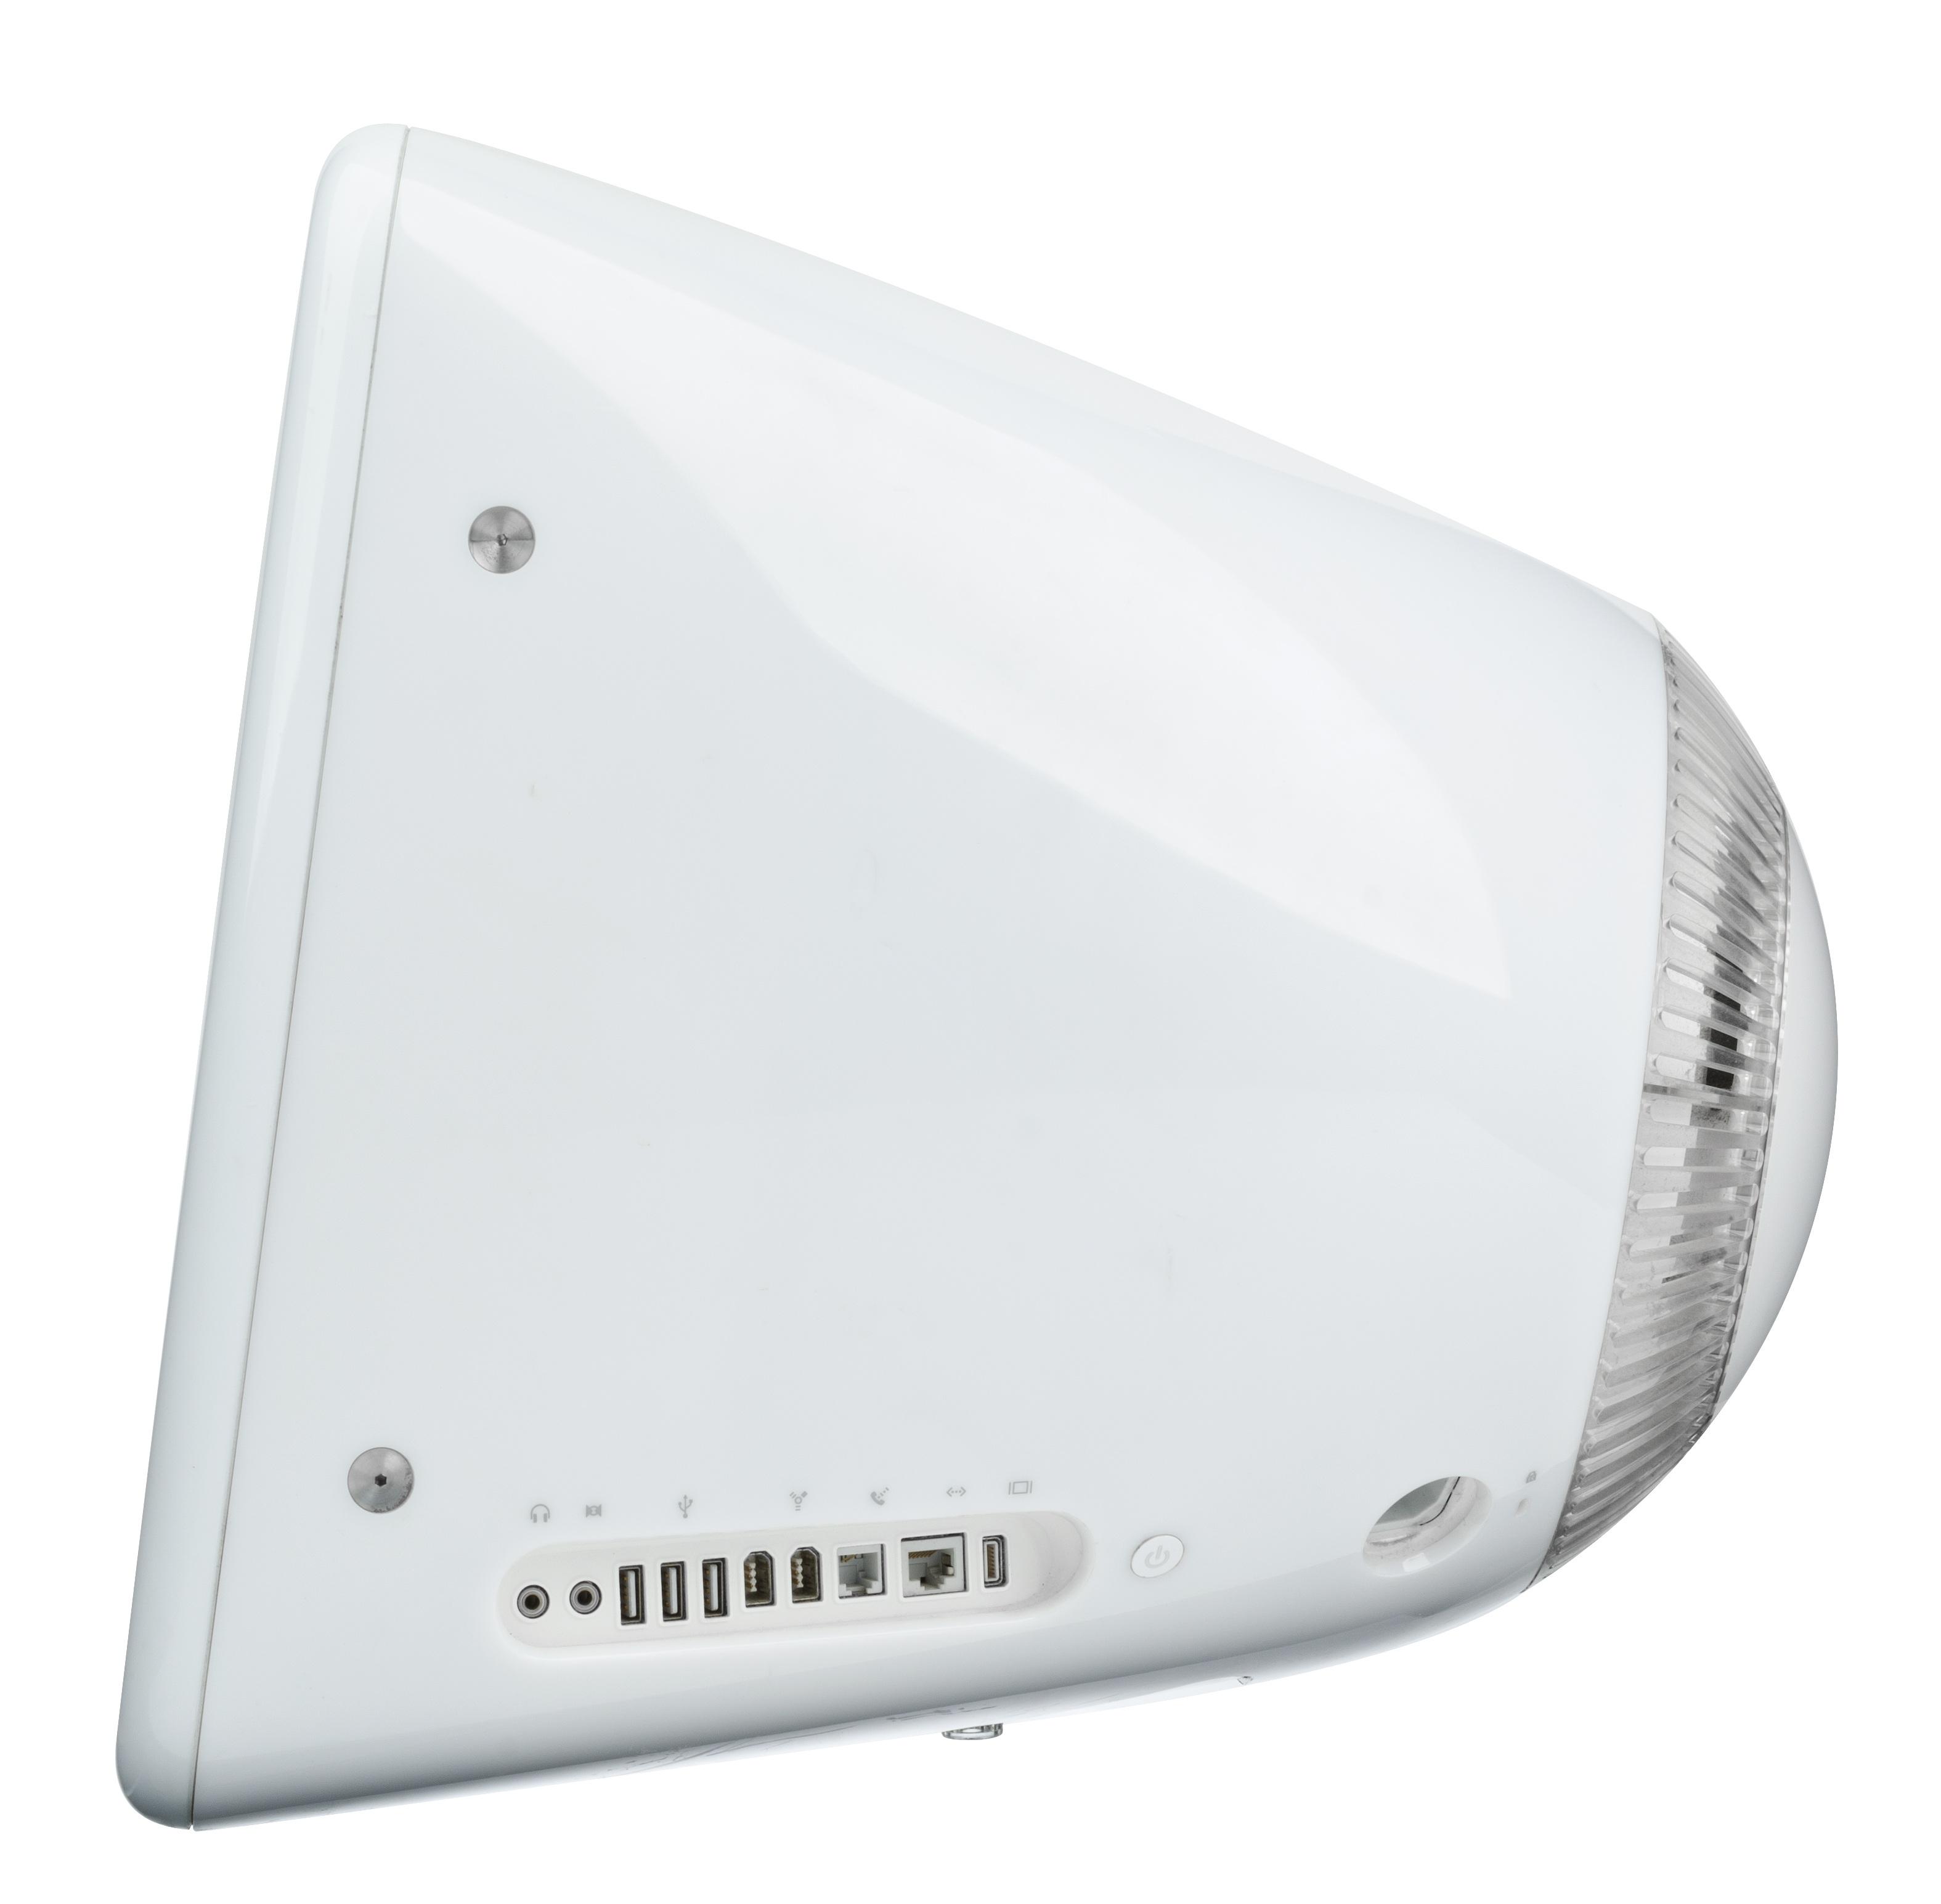
apple, technology, lighting, product, electronics, side, multimedia, wireless access point, emac, wports